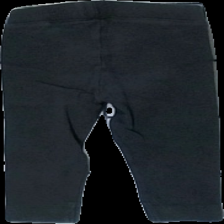
View: back
Type: Trousers
Category: Children
Brand: Kappahl
Colors: Grey
Material: 100% cotton
Cut: Regular
Size: 80
Season: All
Damage: washed out
Price range: 50-100
Recommended usage: Export